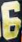
Number: 6